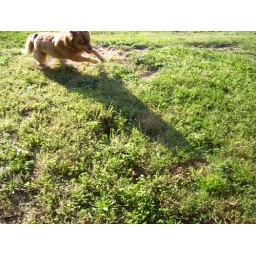
My dog Haku running around the backyard.